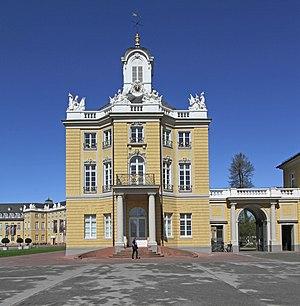
Chateau à Karlsruhe